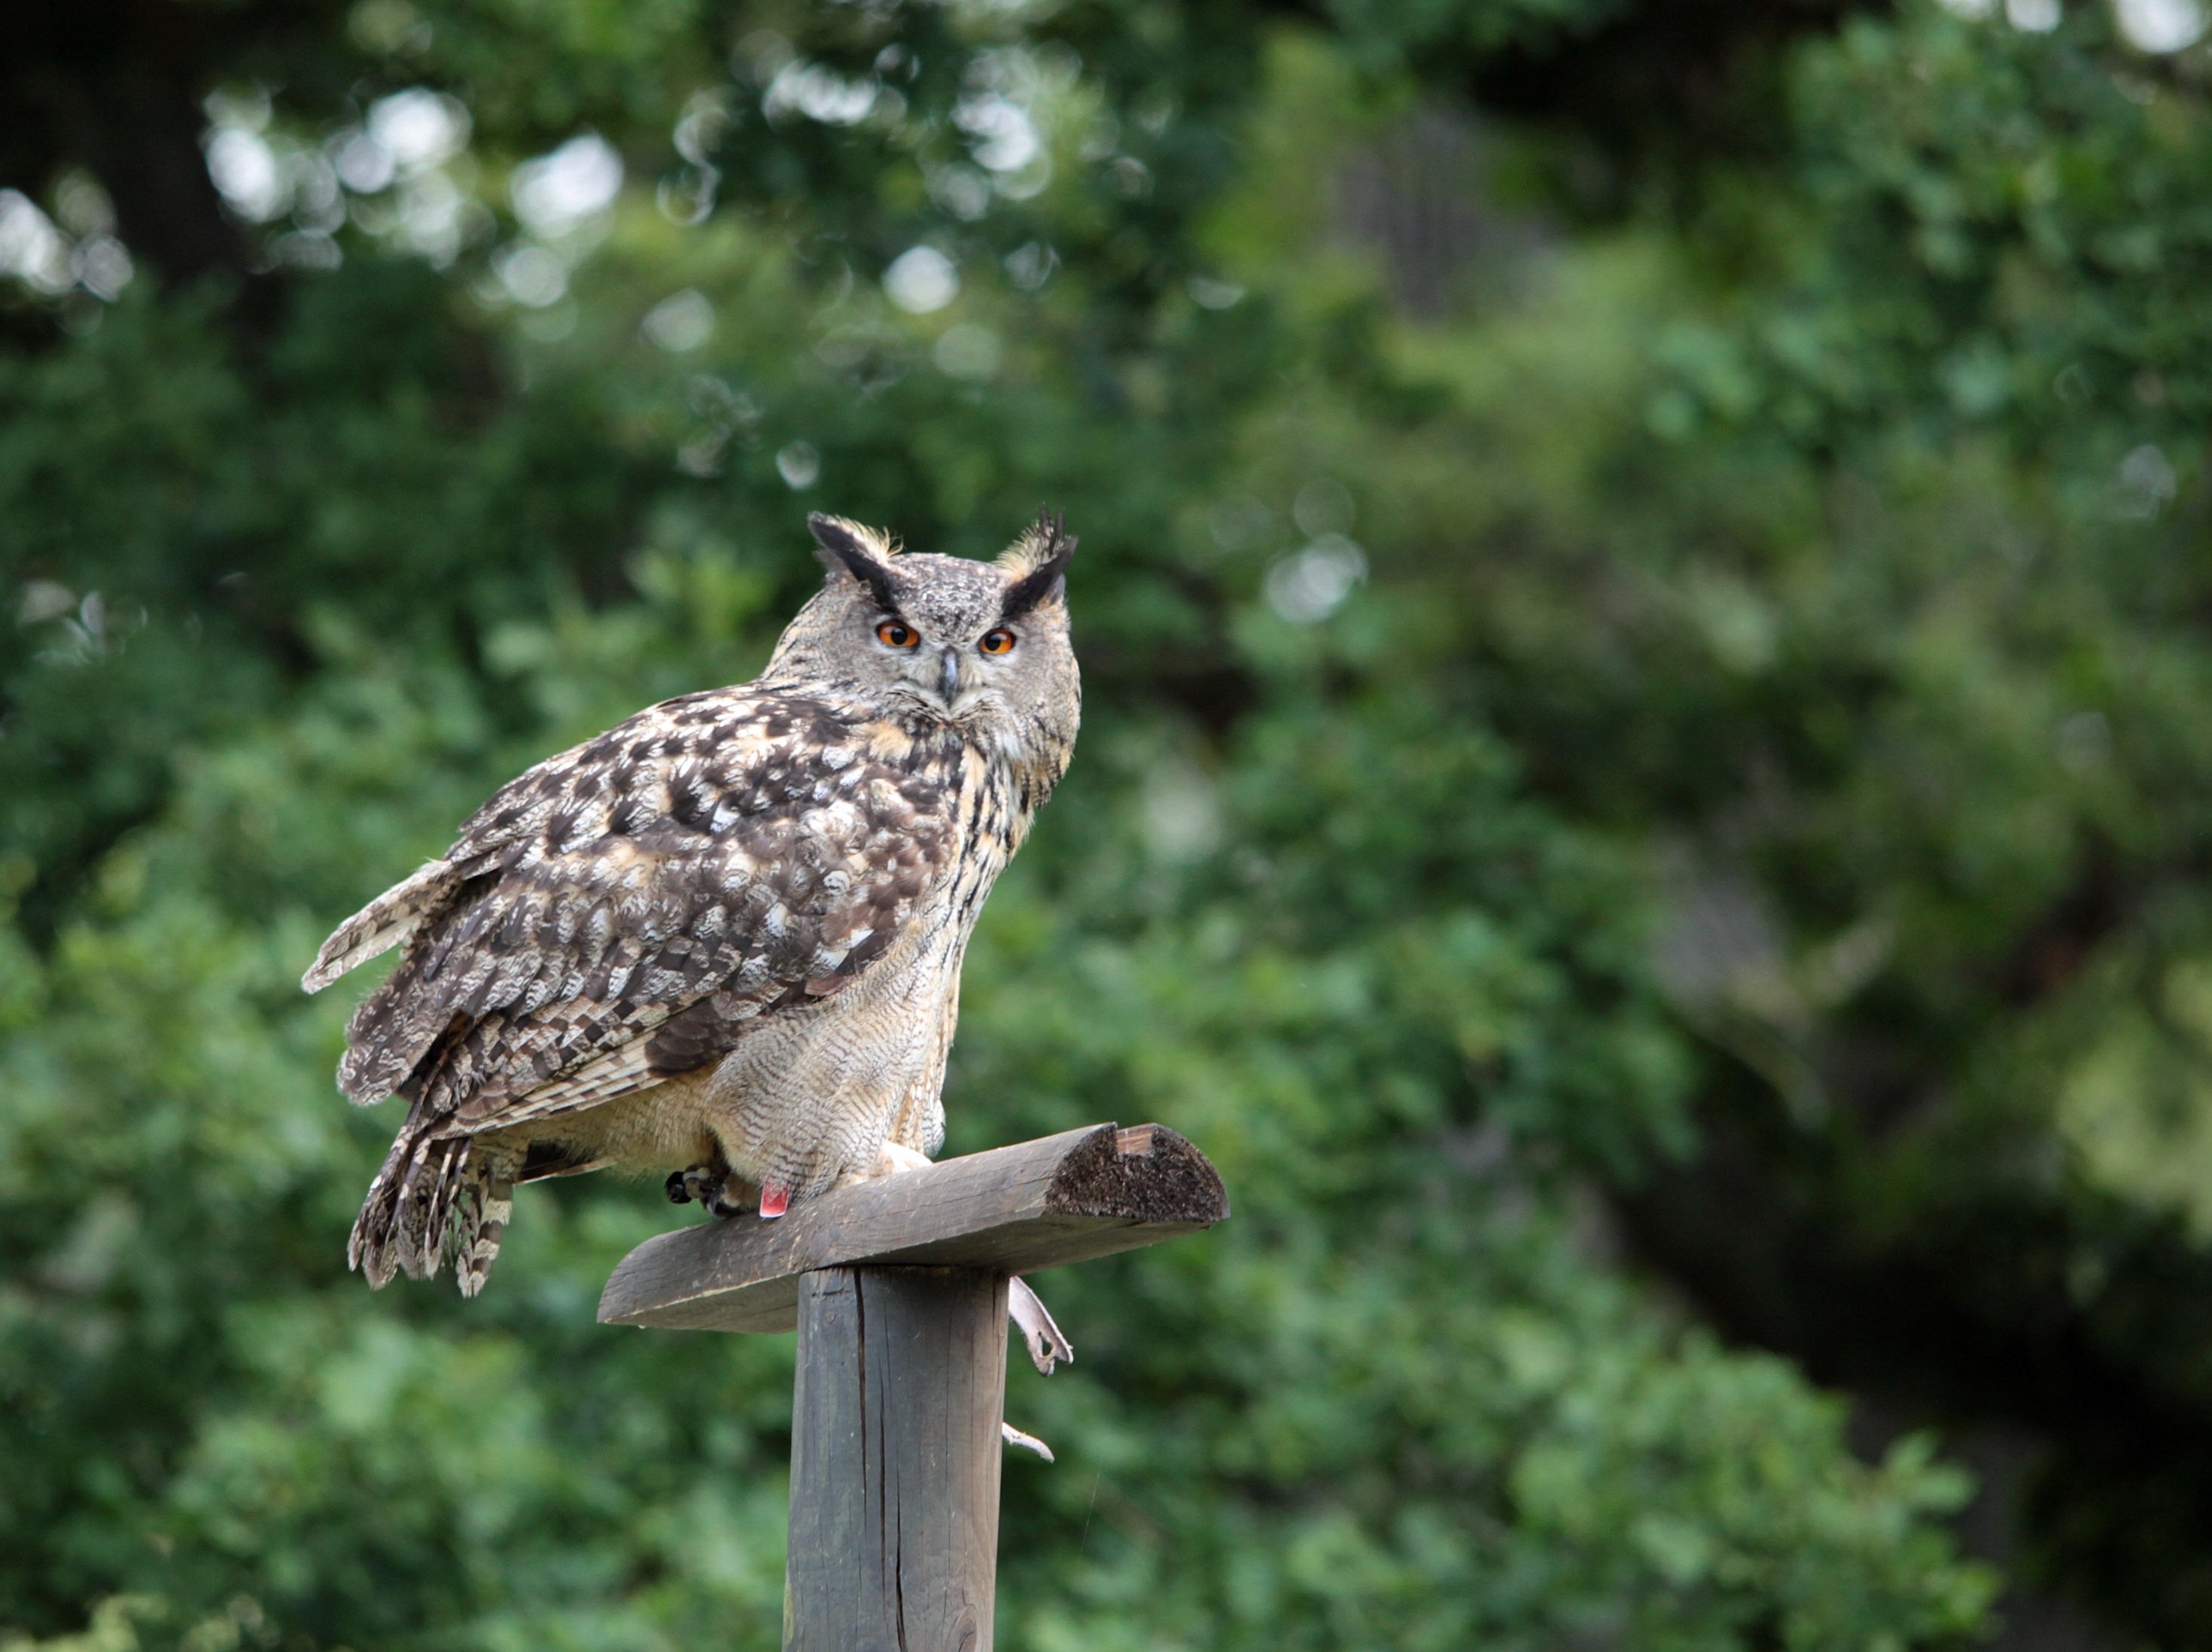
bird, wildlife, owl, feather, fauna, raptor, plumage, bird of prey, vertebrate, nocturnal, eagle owl, lighted eyes